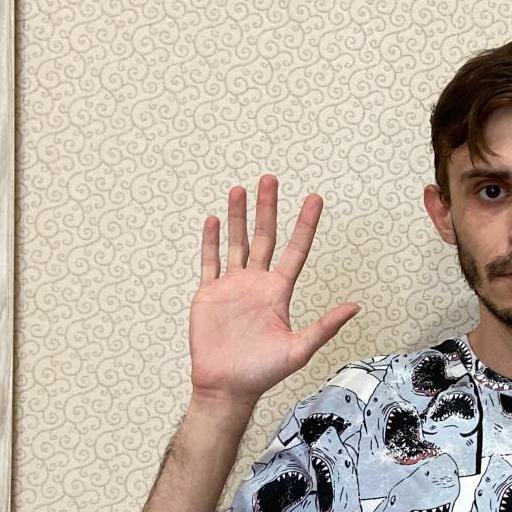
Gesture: palm